Geological engineering

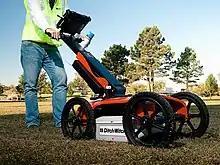
A Ground Penetrating Radar (GPR) being used to conduct a geophysical survey. Geophysical engineers (subdiscipline of geological engineering) use multiple geophysical techniques to noninvasively investigate the Earth's subsurface at all scales and use the results in a variety of engineering projects.

Geophysical engineering is the subdiscipline of geological engineering that applies geophysics principles to the design of engineering projects such as tunnels, dams, and mines or for the detection of subsurface geohazards, groundwater, and pollution. Geophysical investigations are undertaken from ground surface, in boreholes, or from space to analyze ground conditions, composition, and structure at all scales. Geophysical techniques apply a variety of physics principles such as seismicity, magnetism, gravity, and resistivity. This subdiscipline was created in the early 1990s as a result of an increased demand in more accurate subsurface information created by a rapidly increasing global population. Geophysical engineering and applied geophysics differ from traditional geophysics primarily by their need for marginal returns and optimized designs and practices as opposed to satisfying regulatory requirements at a minimum cost